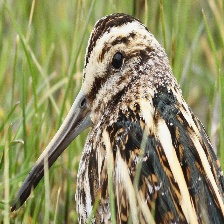
Species: JACK SNIPE
Scientific name: LYMNOCRYPTES MINIMUS